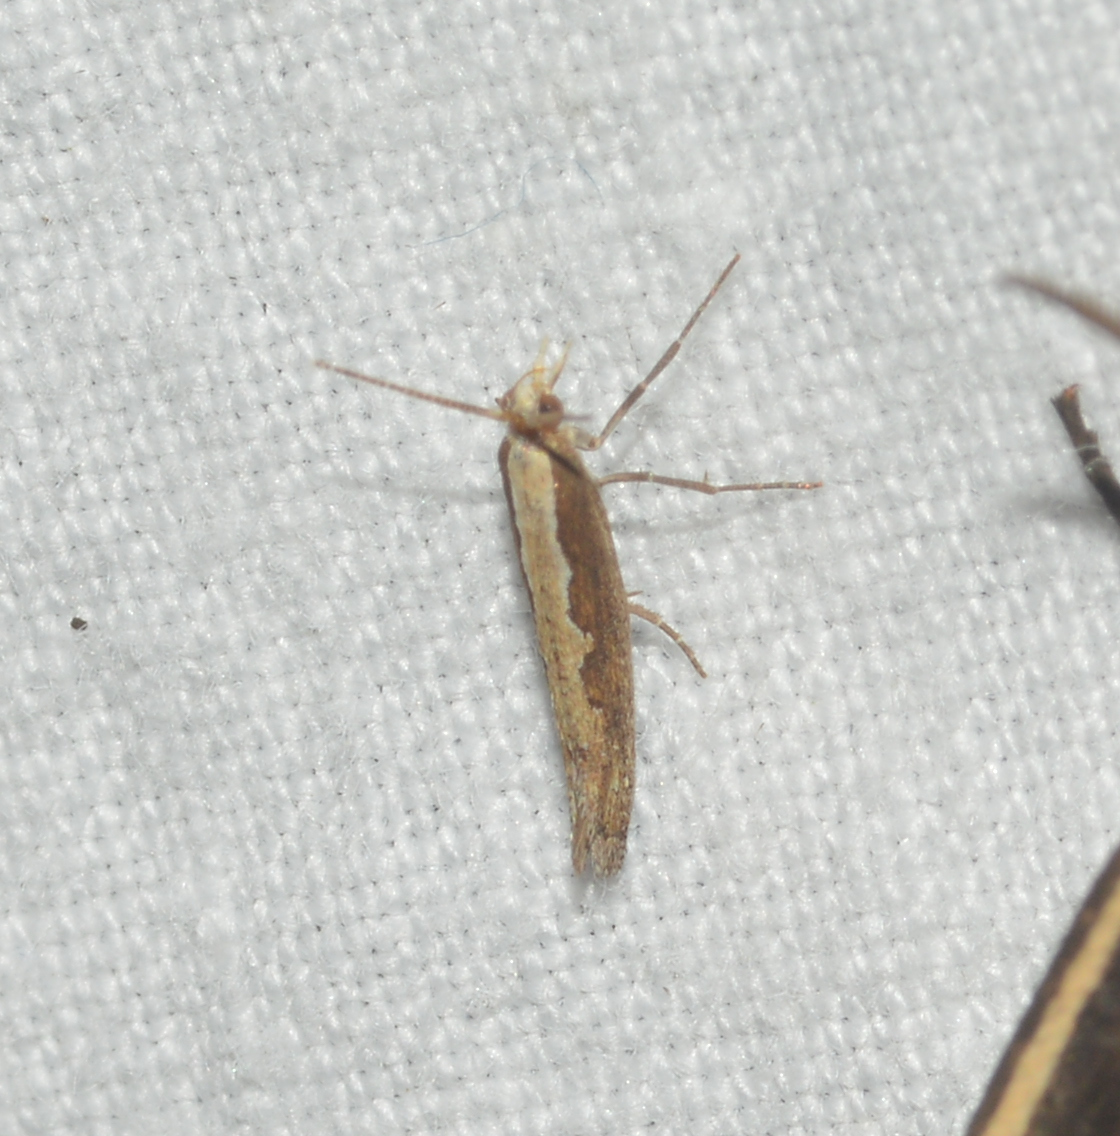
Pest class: diamondback_moth